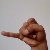
The image shows a hand gesture representing the letter 'J' in Indian Sign Language.